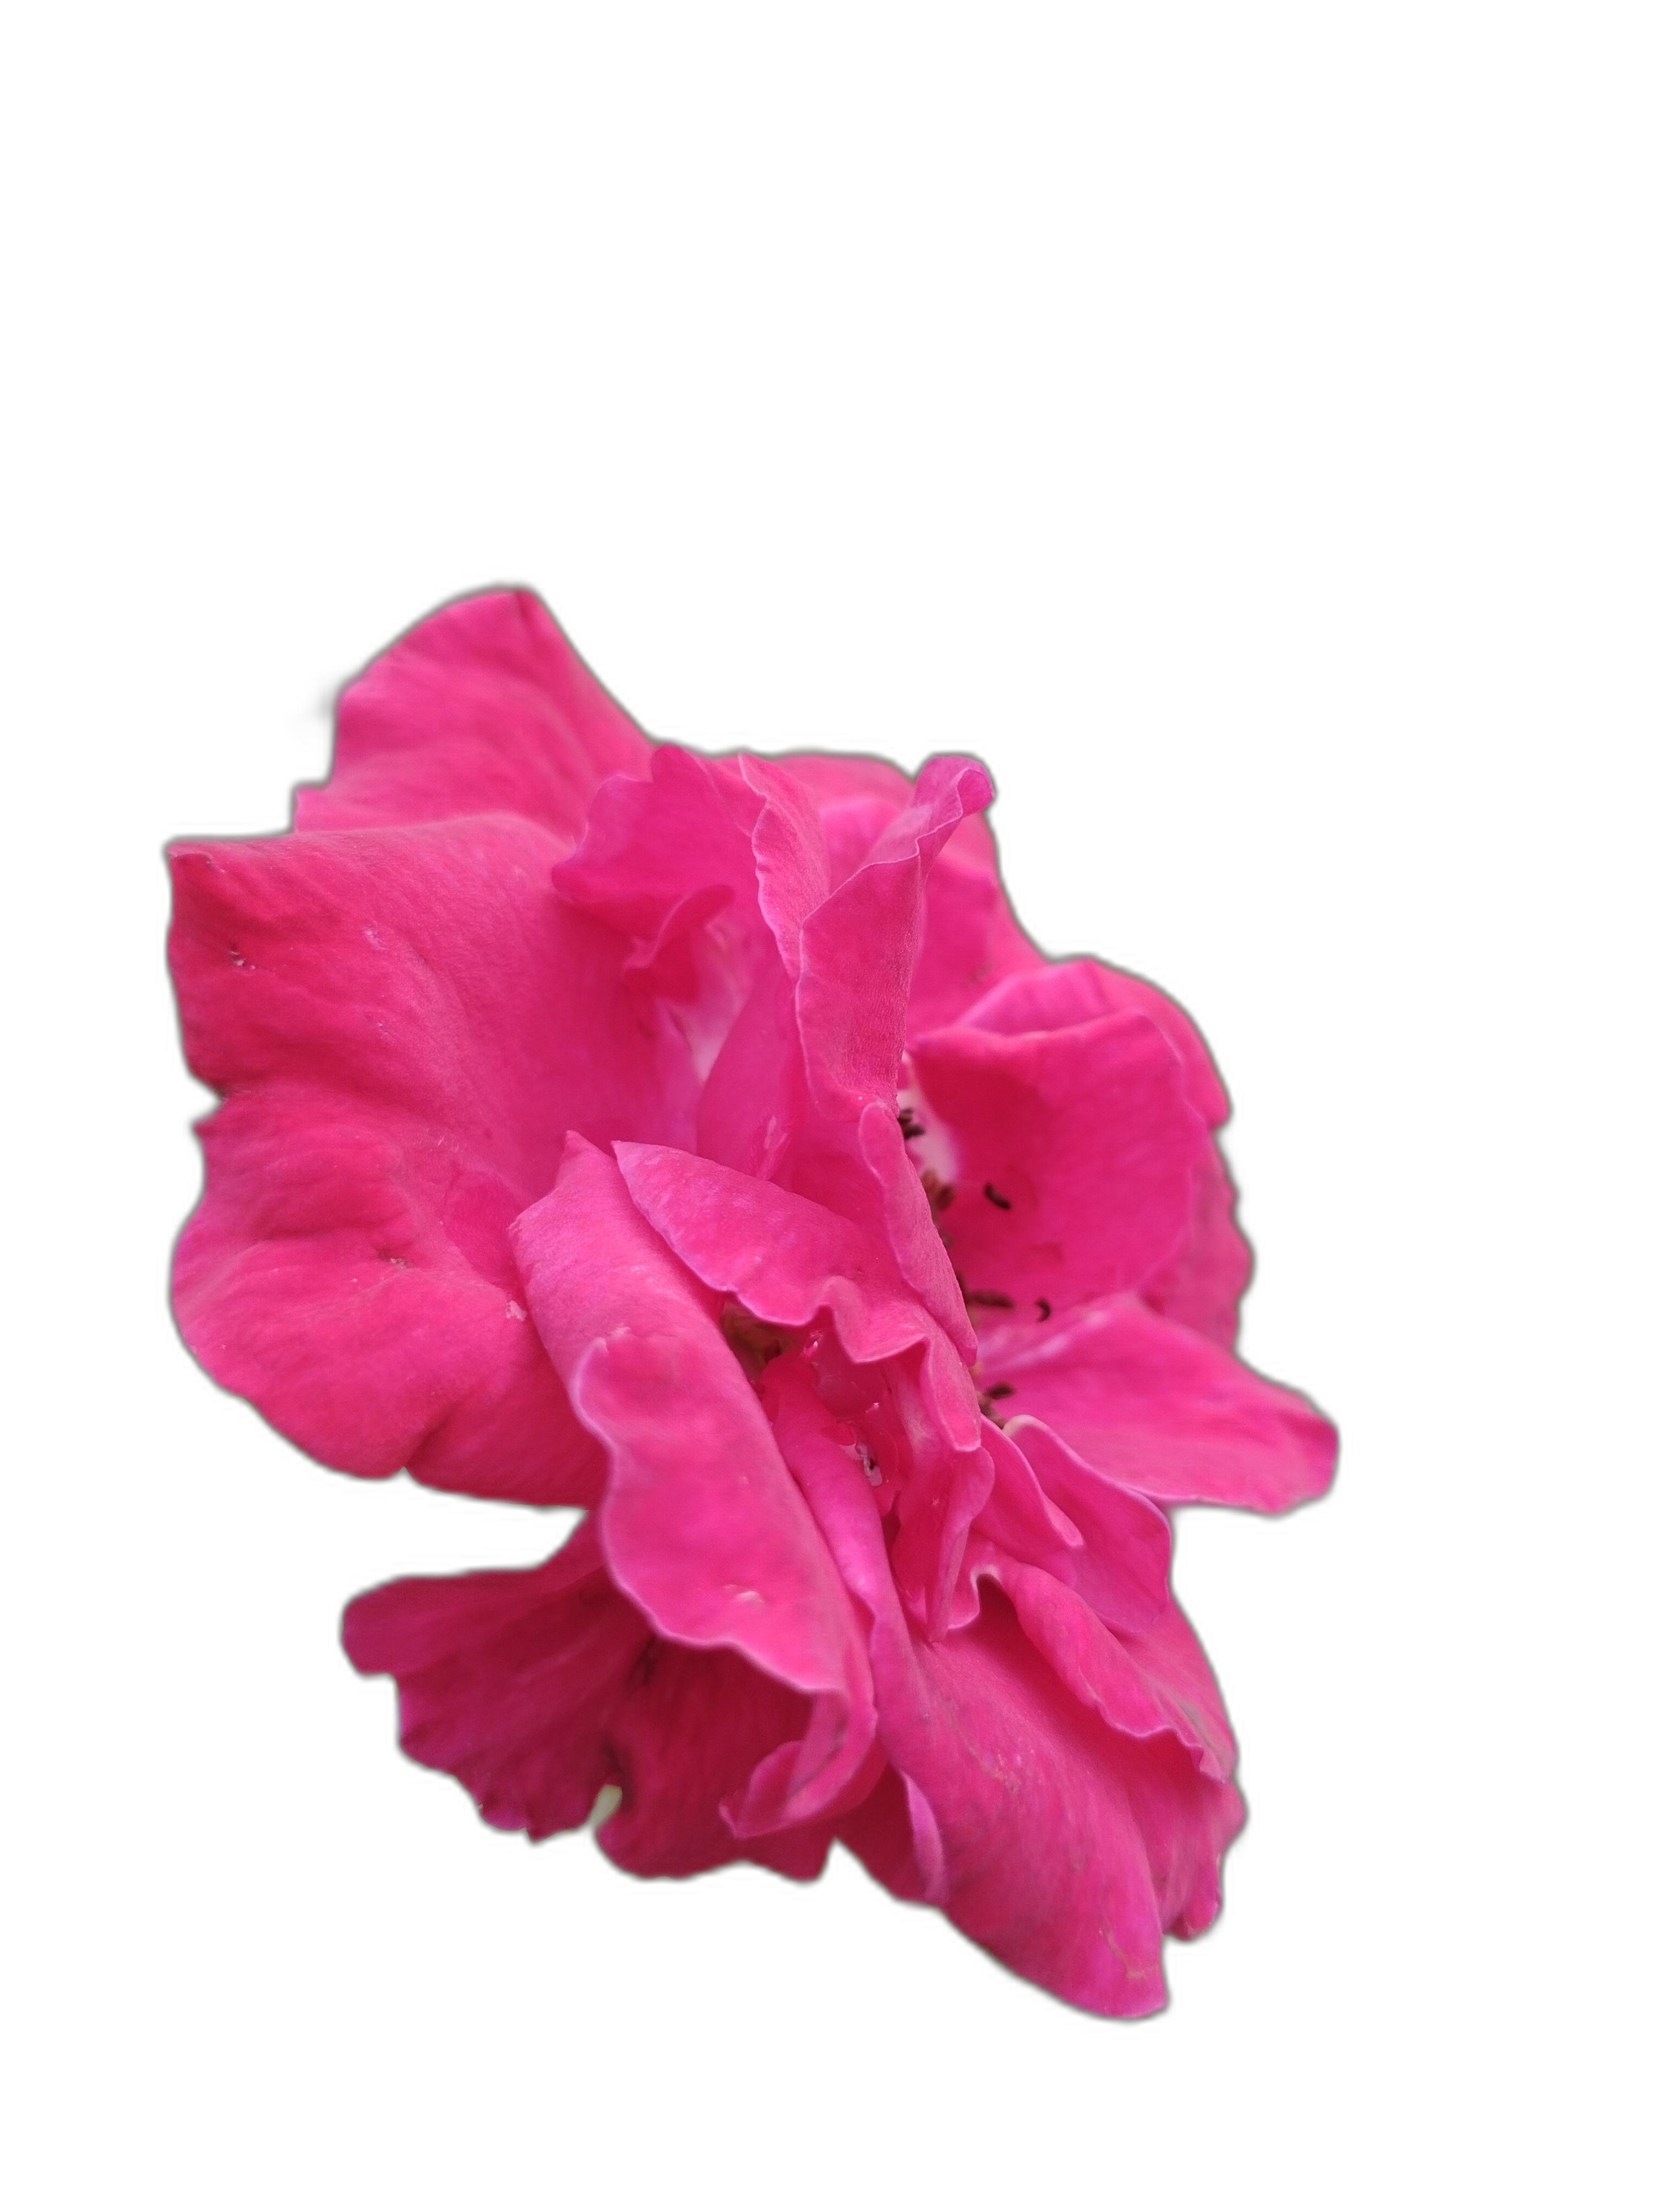
Label: Rose